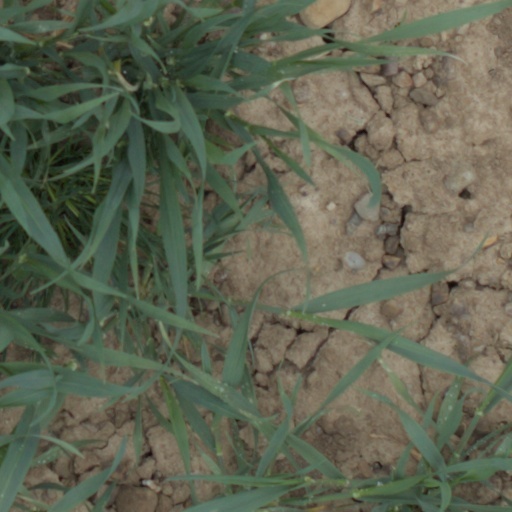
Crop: wheat